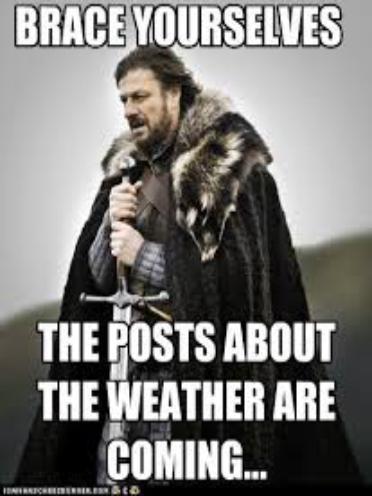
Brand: brace yourself
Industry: Clothes